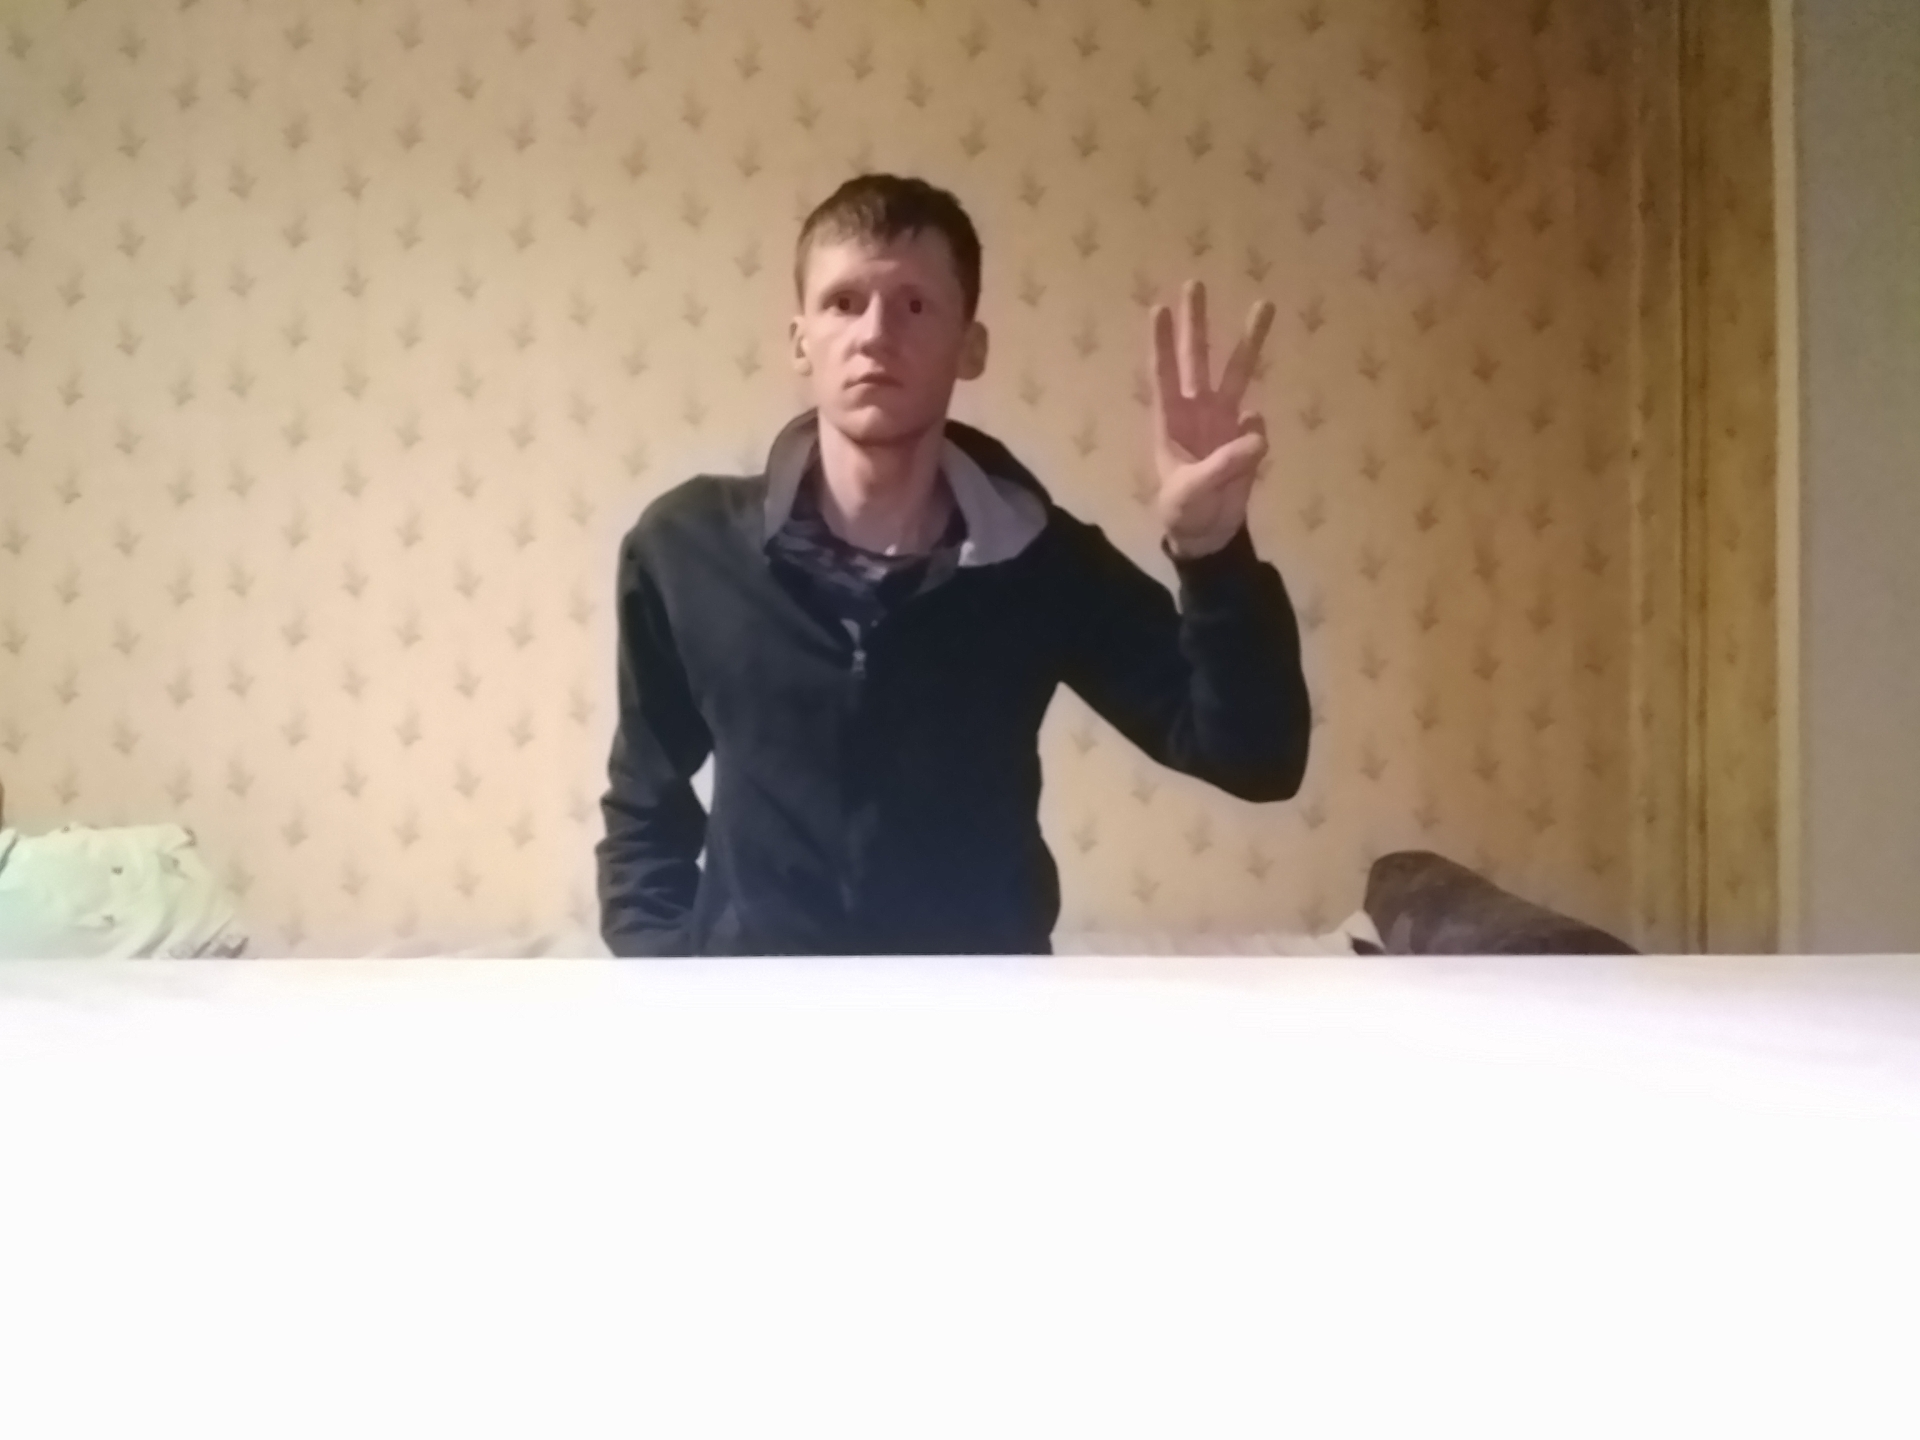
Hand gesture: three